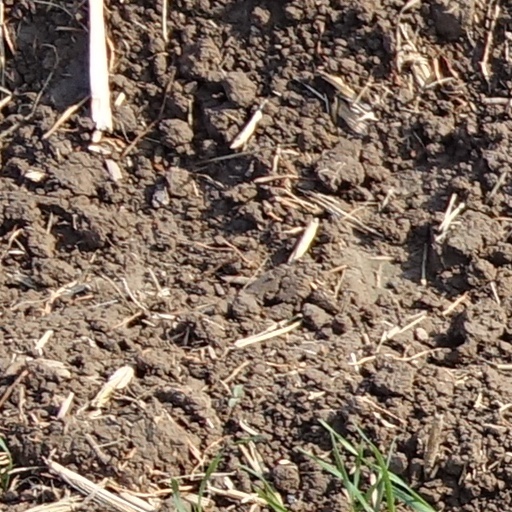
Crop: wheat